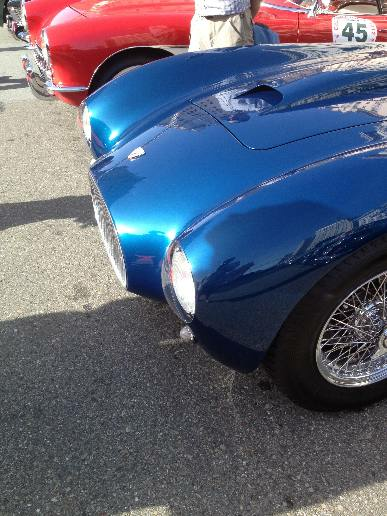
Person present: No